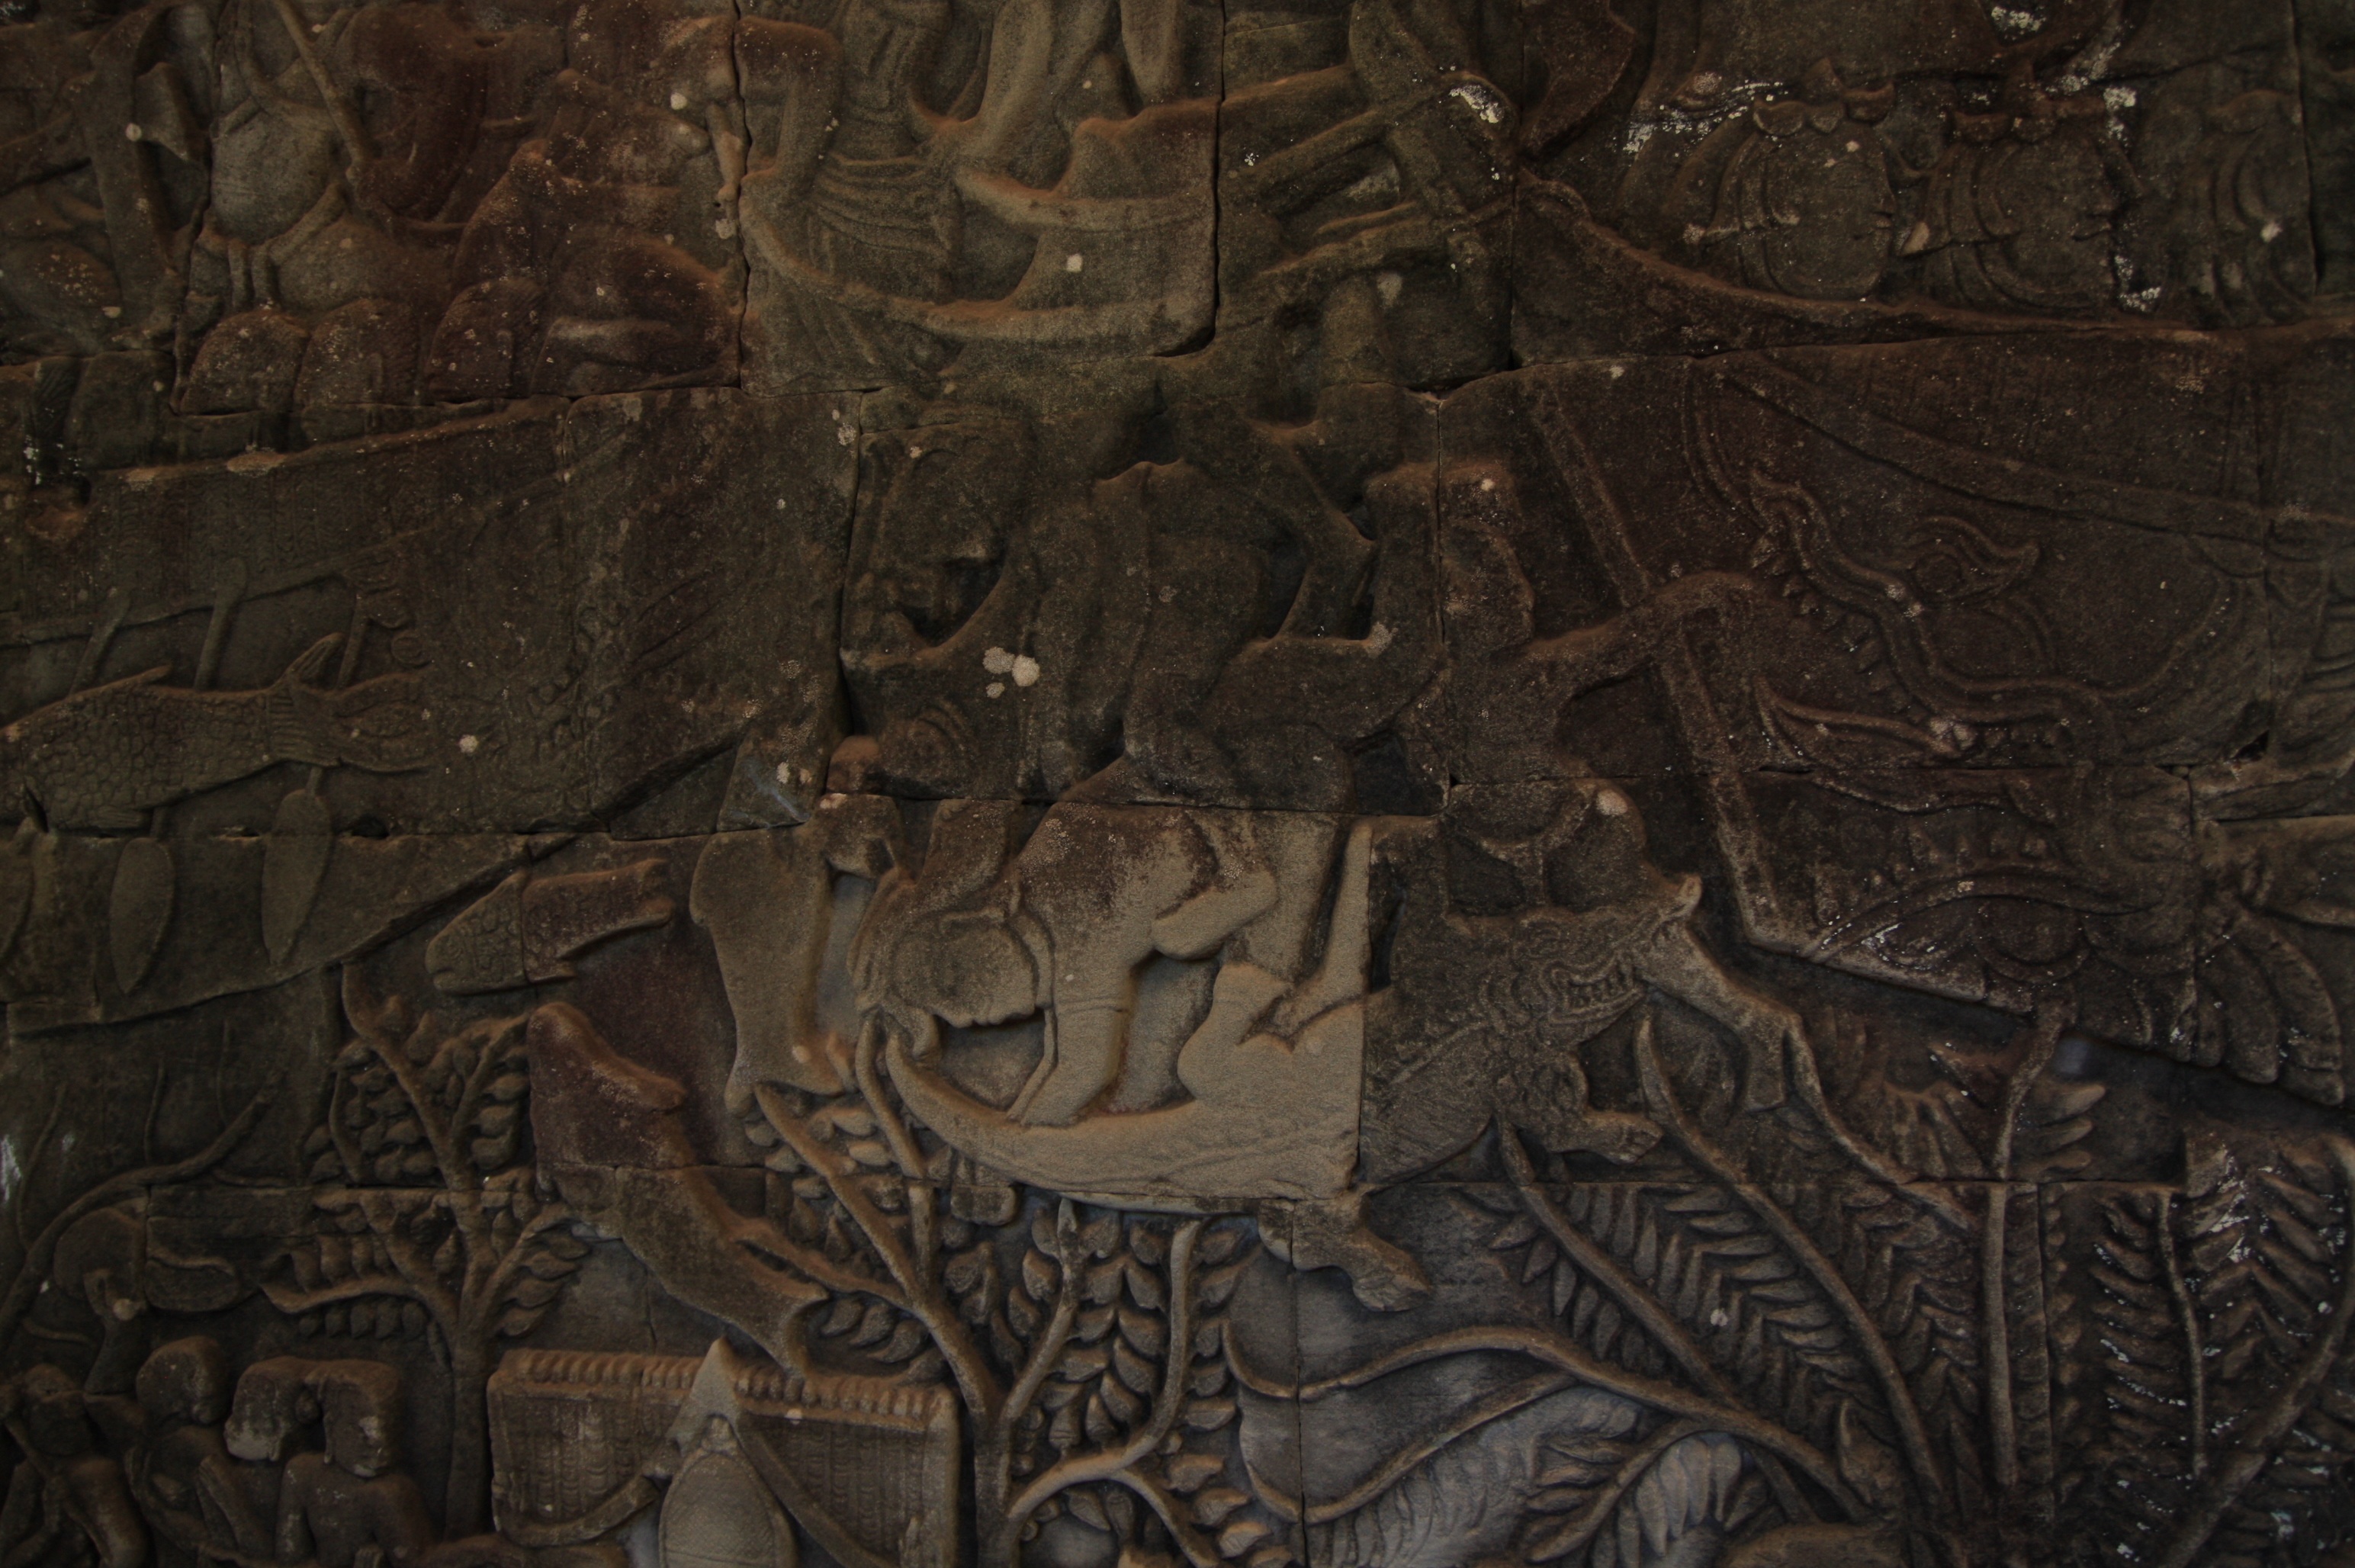
rock, wood, texture, art, festival, temple, ruins, cambodia, mural, carving, relief, angkor wat, archaeological site, ancient history, relics